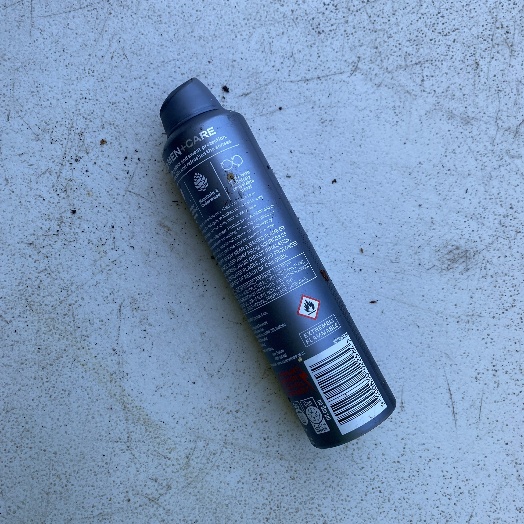
Label: Metal